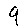
Label: 9